Macintosh startup

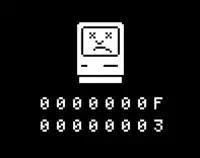
A version of the Sad Mac icon indicating that an illegal instruction trap occurred

A Sad Mac is a symbol in older-generation Apple Macintosh computers (hardware using the Old World ROM and not Open Firmware, which are those predating onboard USB), starting with the original 128K Macintosh and ending with the last NuBus-based Power Macintosh models (including the first-generation 6100, 7100, 8100, as well as the PowerBook 5300 and 1400), to indicate a severe hardware or software problem that prevented startup from occurring successfully. The Sad Mac icon is displayed, along with a set of hexadecimal codes that indicate the type of problem at startup. Different codes exist for different errors. This is in place of the normal Happy Mac icon, which indicates that the startup-time hardware tests were successful. The icon itself remained unchanged throughout most of the Classic Mac OS lifespan and was always displayed in black and white; it was never updated to 8-bit color unlike the Happy Mac and its related icons.